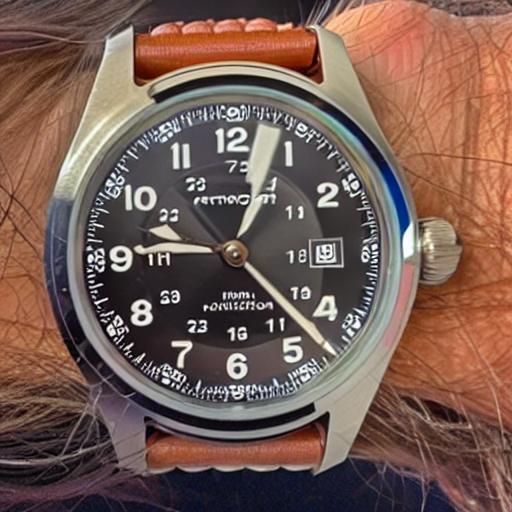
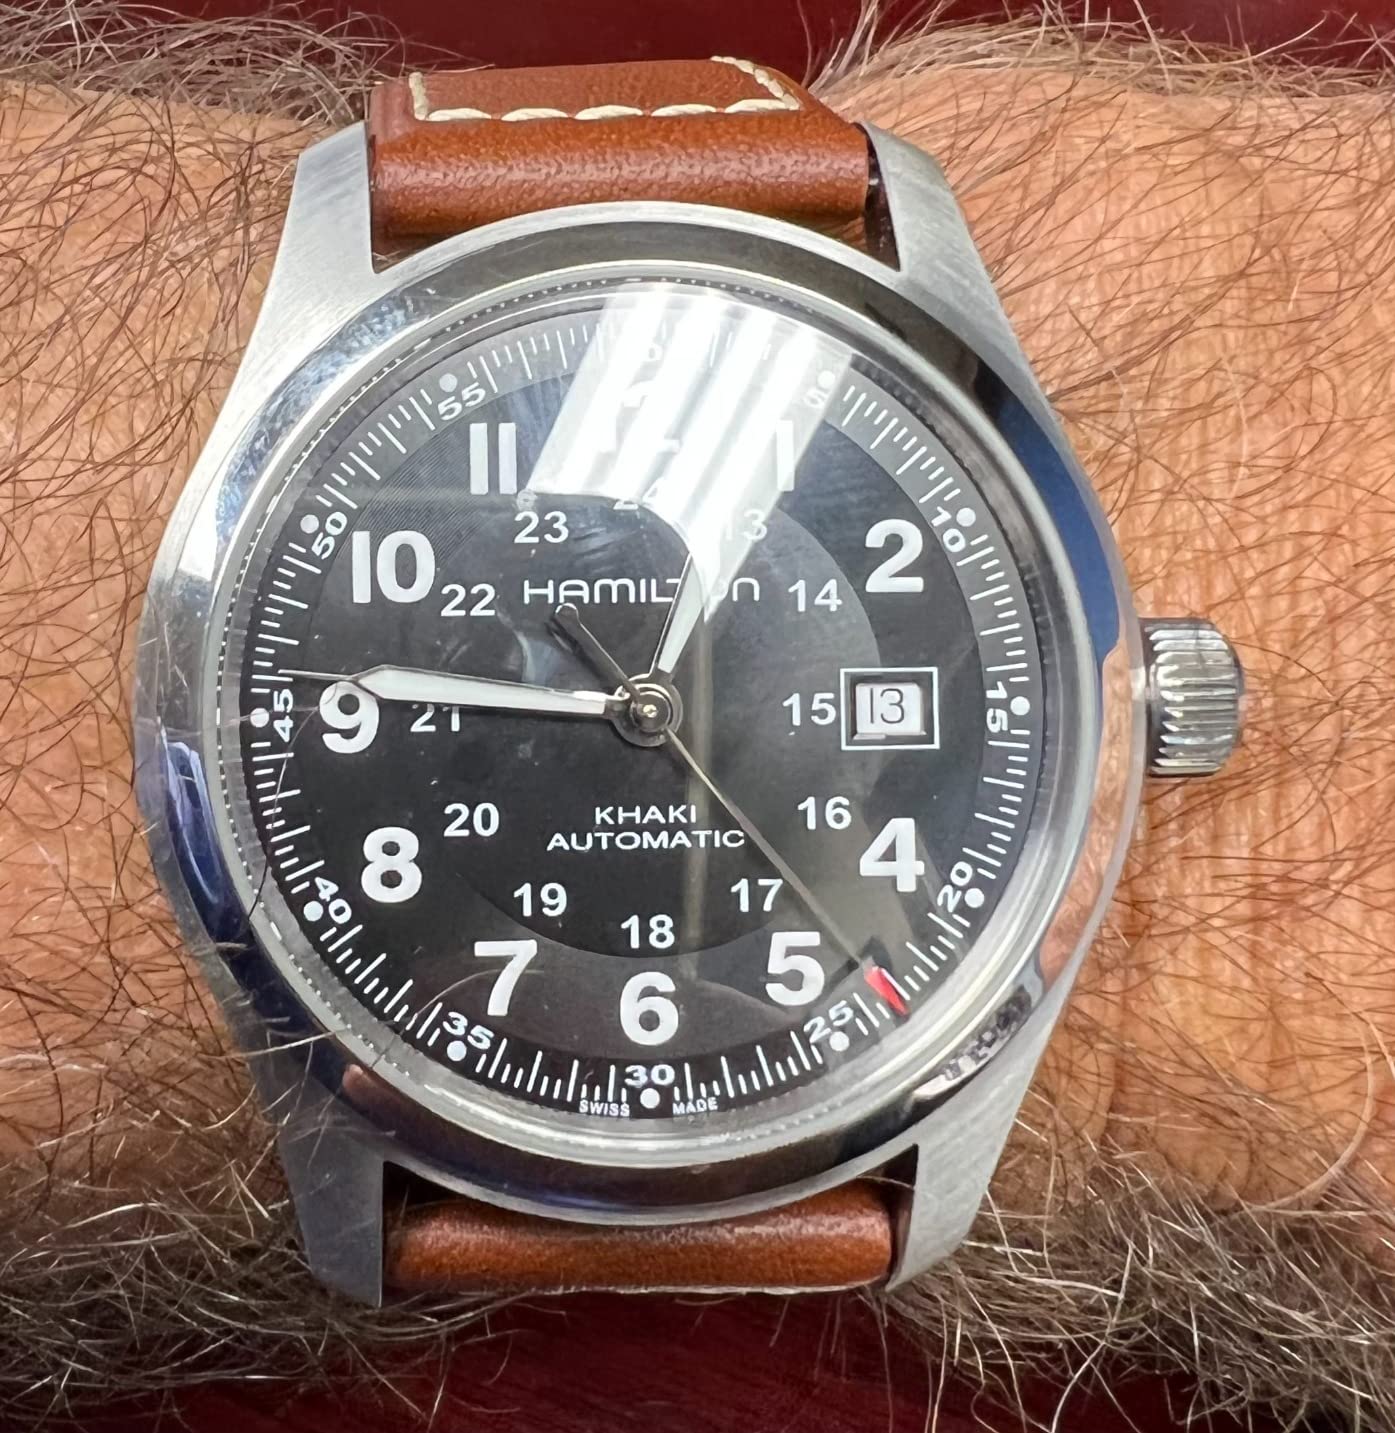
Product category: accessories_watch
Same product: no